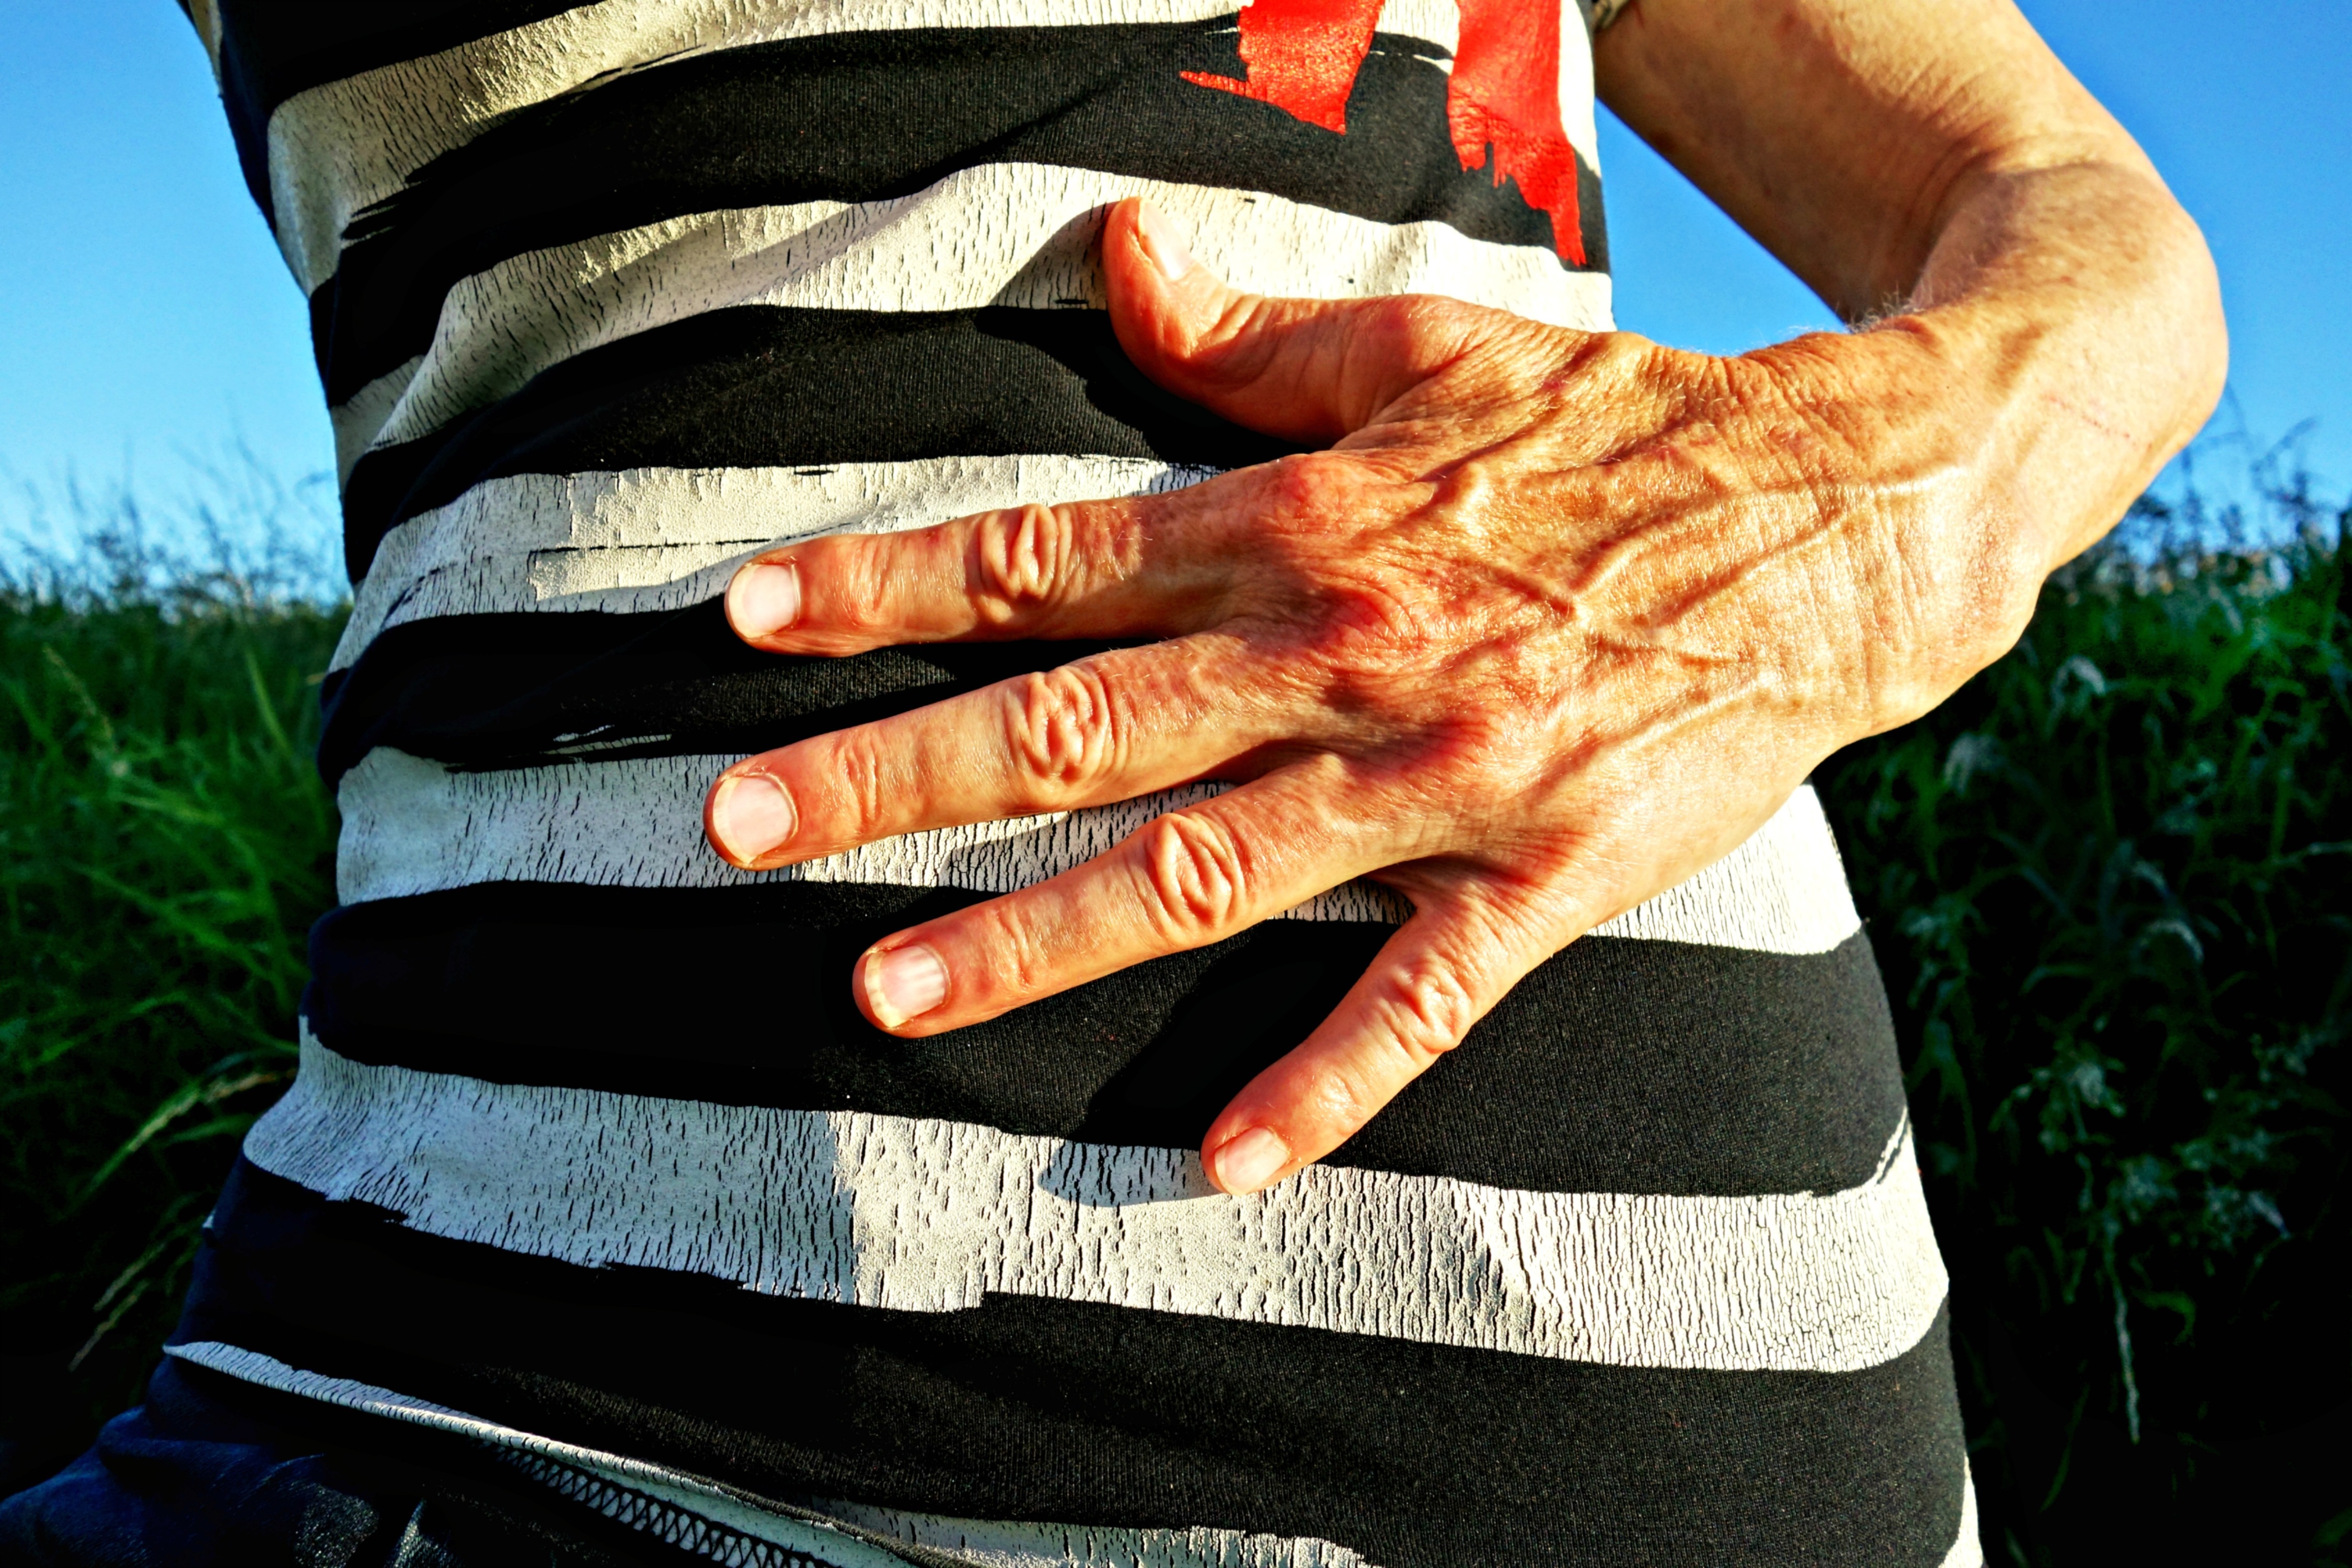
hand, man, person, woman, male, female, finger, color, fashion, arm, veins, pose, belly, body, shape, slim, hips, stomach, interaction, abdomen, fashion model, sense